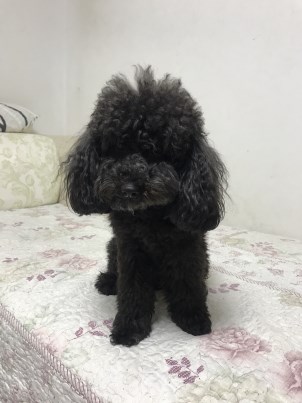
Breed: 7449-n000128-teddy